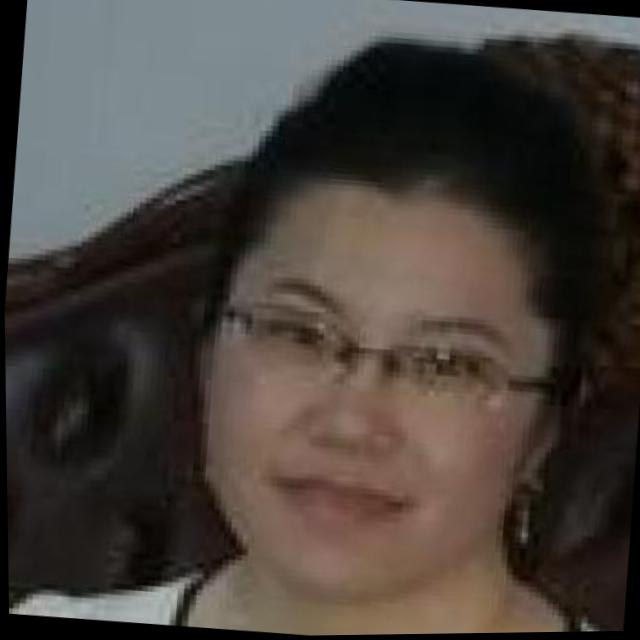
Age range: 21-44